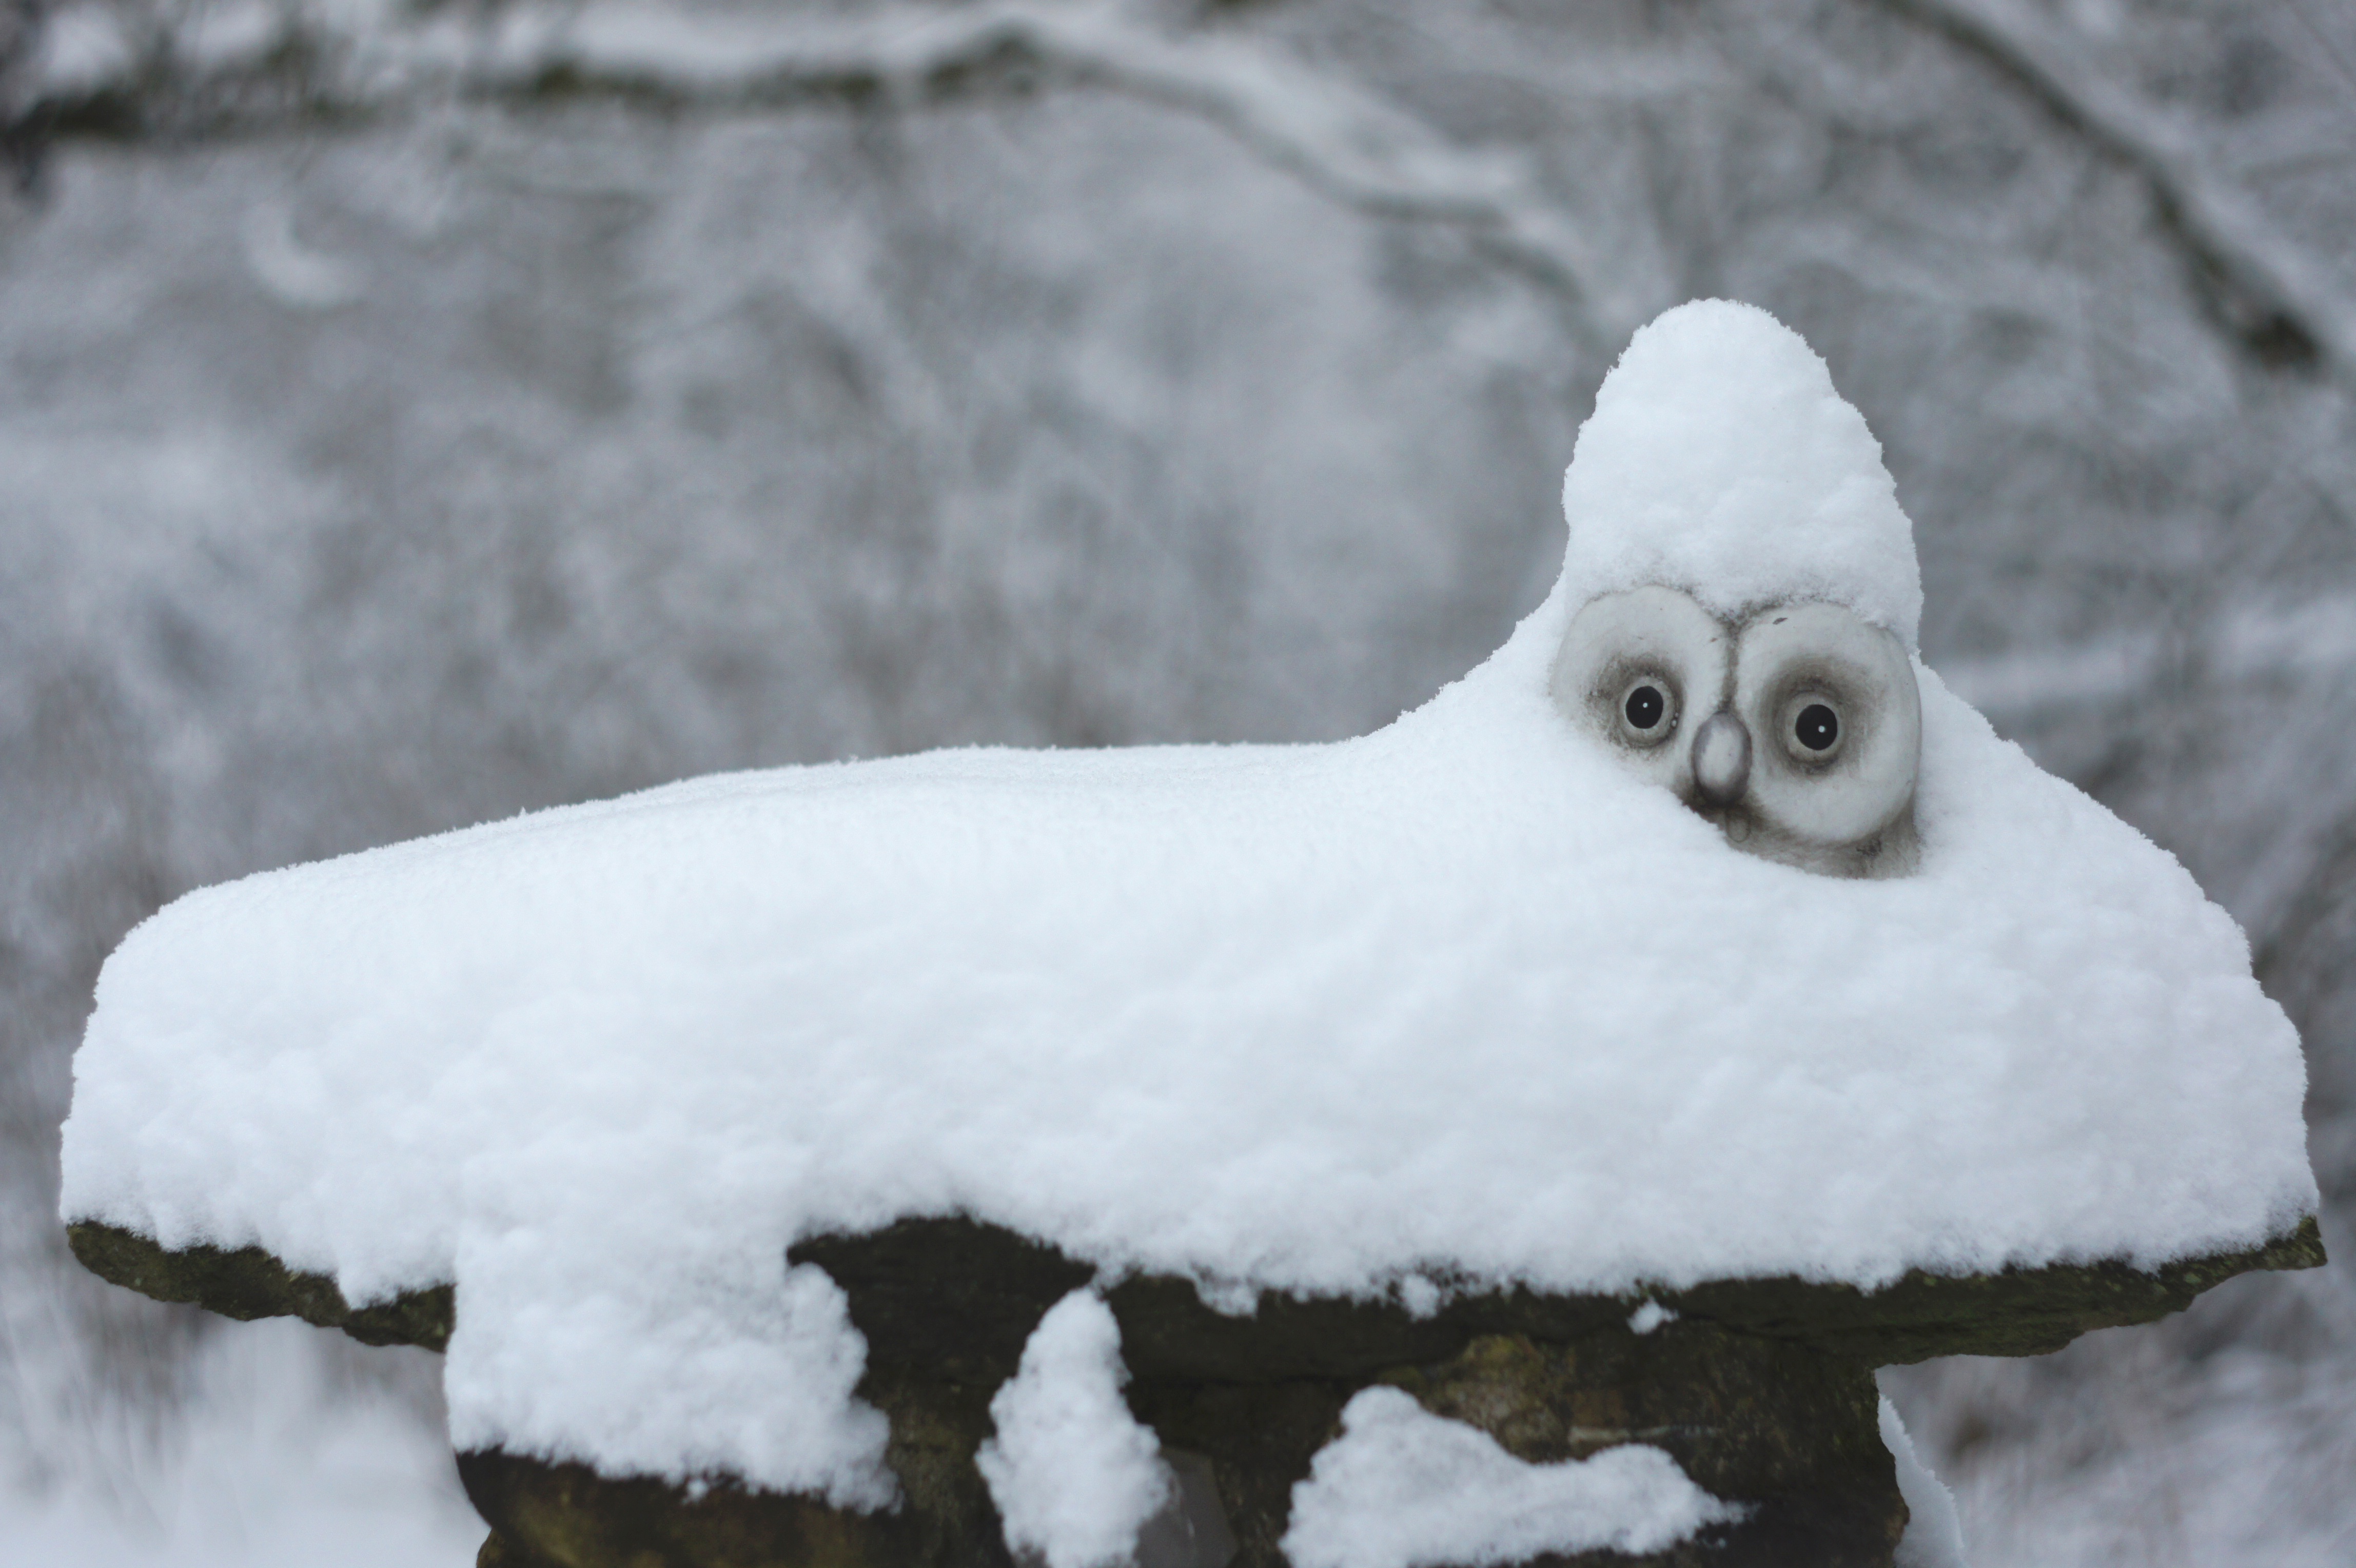
forest, snow, winter, bird, white, animal, ice, decoration, weather, snowy, monochrome, owl, season, snowy owl, freezing